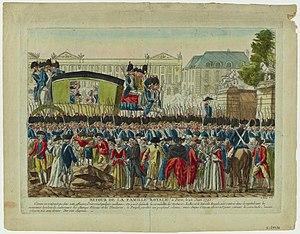
Retour de la famille royale à Paris le 25 juin 1791, après la «
Louis XVI, né le 23 août 1754 à Versailles et mort guillotiné le 21 janvier 1793 à Paris, est roi de France et de Navarre du 10 mai 1774 au 6 novembre 1789, puis roi des Français jusqu’au 21 septembre 1792. Il est le dernier roi de France de la période dite de l'Ancien Régime.
La fuite manquée des 20 et 21 juin 1791 — plus connue sous les noms de « fuite de Varennes » ou « fuite à Varennes » — est un épisode important de la Révolution française, au cours duquel le roi de France Louis XVI, sa femme Marie-Antoinette, et leur famille immédiate tentèrent de rejoindre le bastion royaliste de Montmédy, à partir duquel le roi espérait lancer une contre-révolution, et furent arrêtés en route à Varennes-en-Argonne.